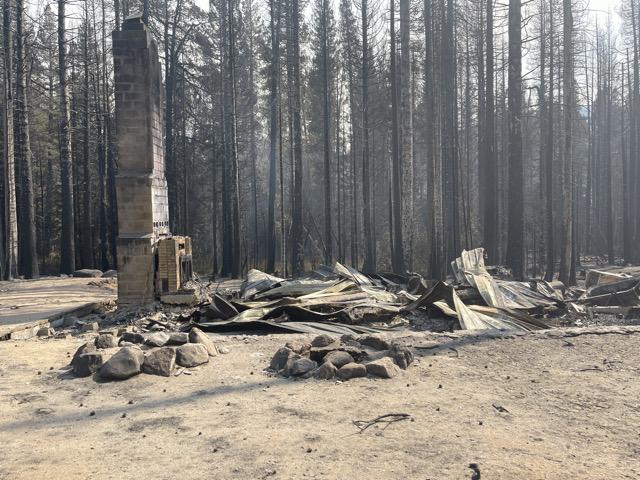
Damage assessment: destroyed